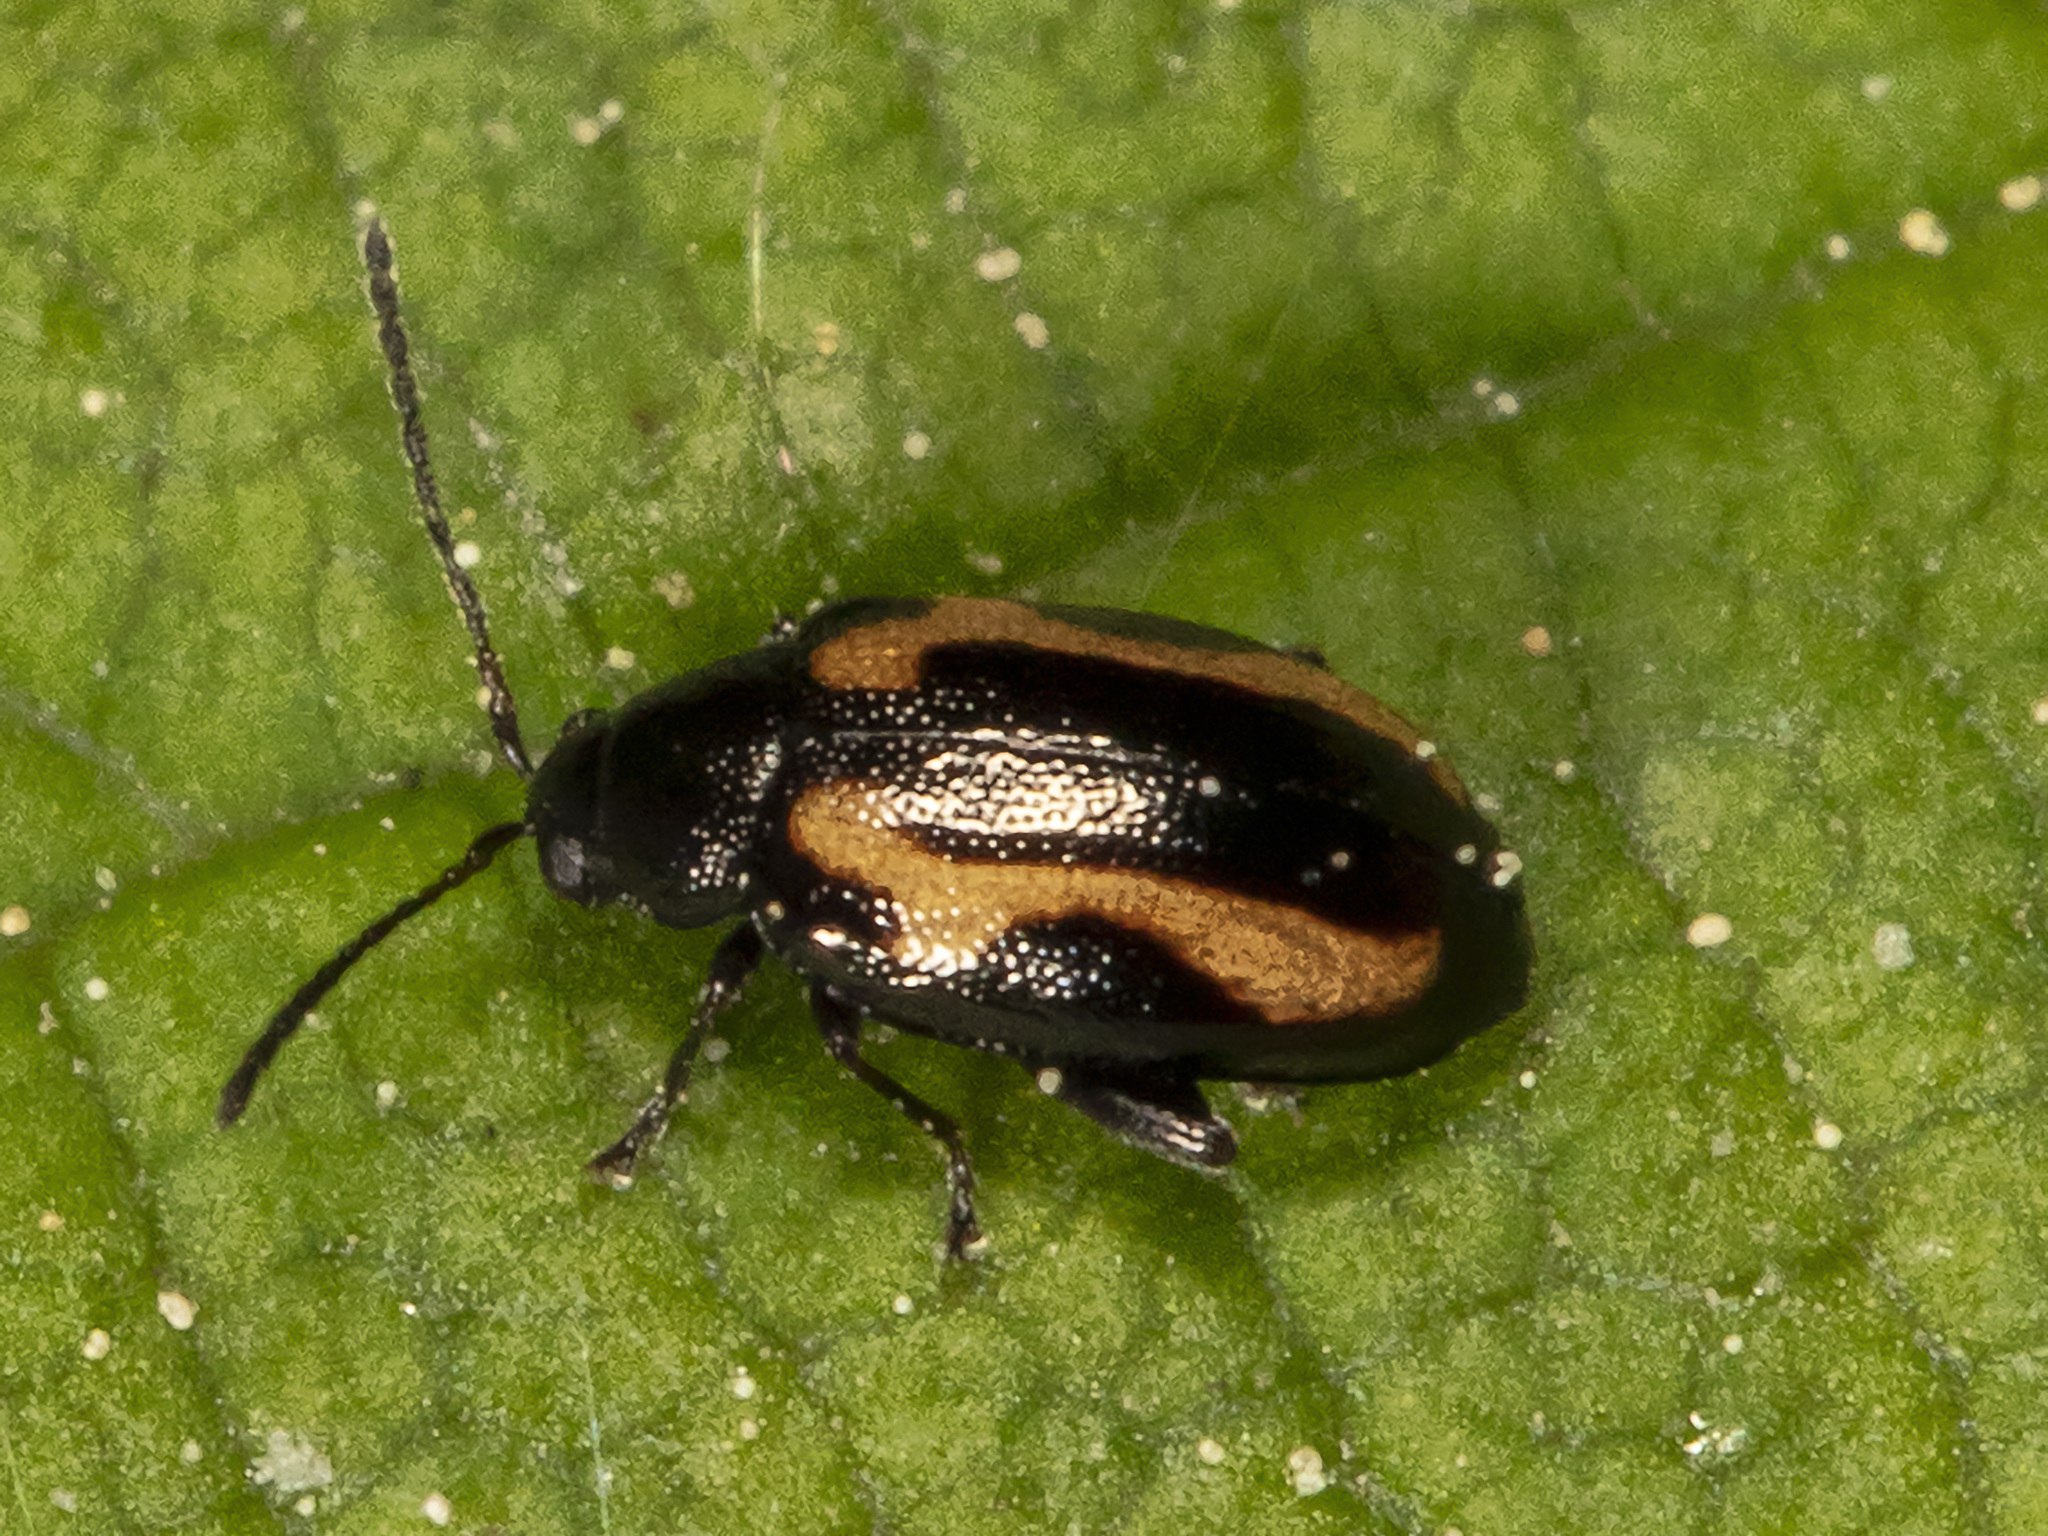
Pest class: striped_flea_beetle